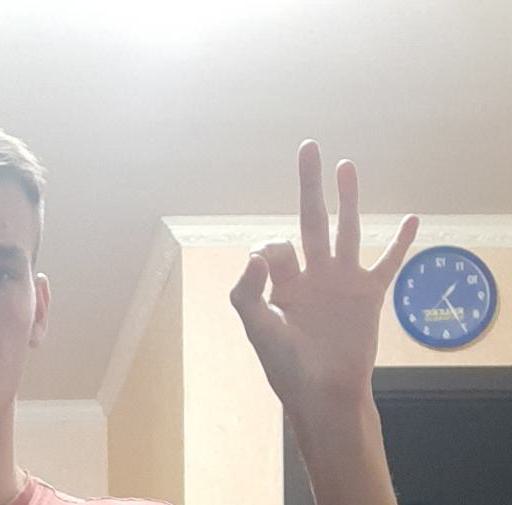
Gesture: ok